T. B. Simon Power Plant

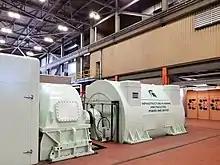
Interior

The first electric lights on the campus were powered by a dam on the Grand River, five miles away. The dam was succeeded by a generator fitted at the recently built Boiler House in 1894.